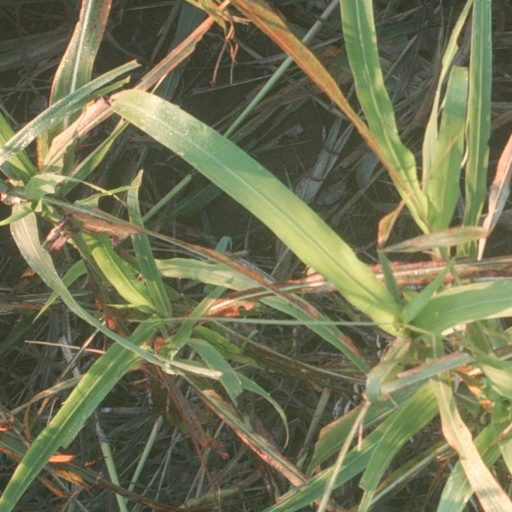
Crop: sorghum